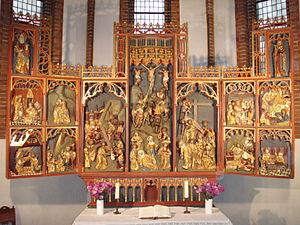
Stolzenau est une commune de l'arrondissement de Nienburg/Weser en Basse-Saxe. Ce chef-lieu d’agglomération est traversé par la Weser.